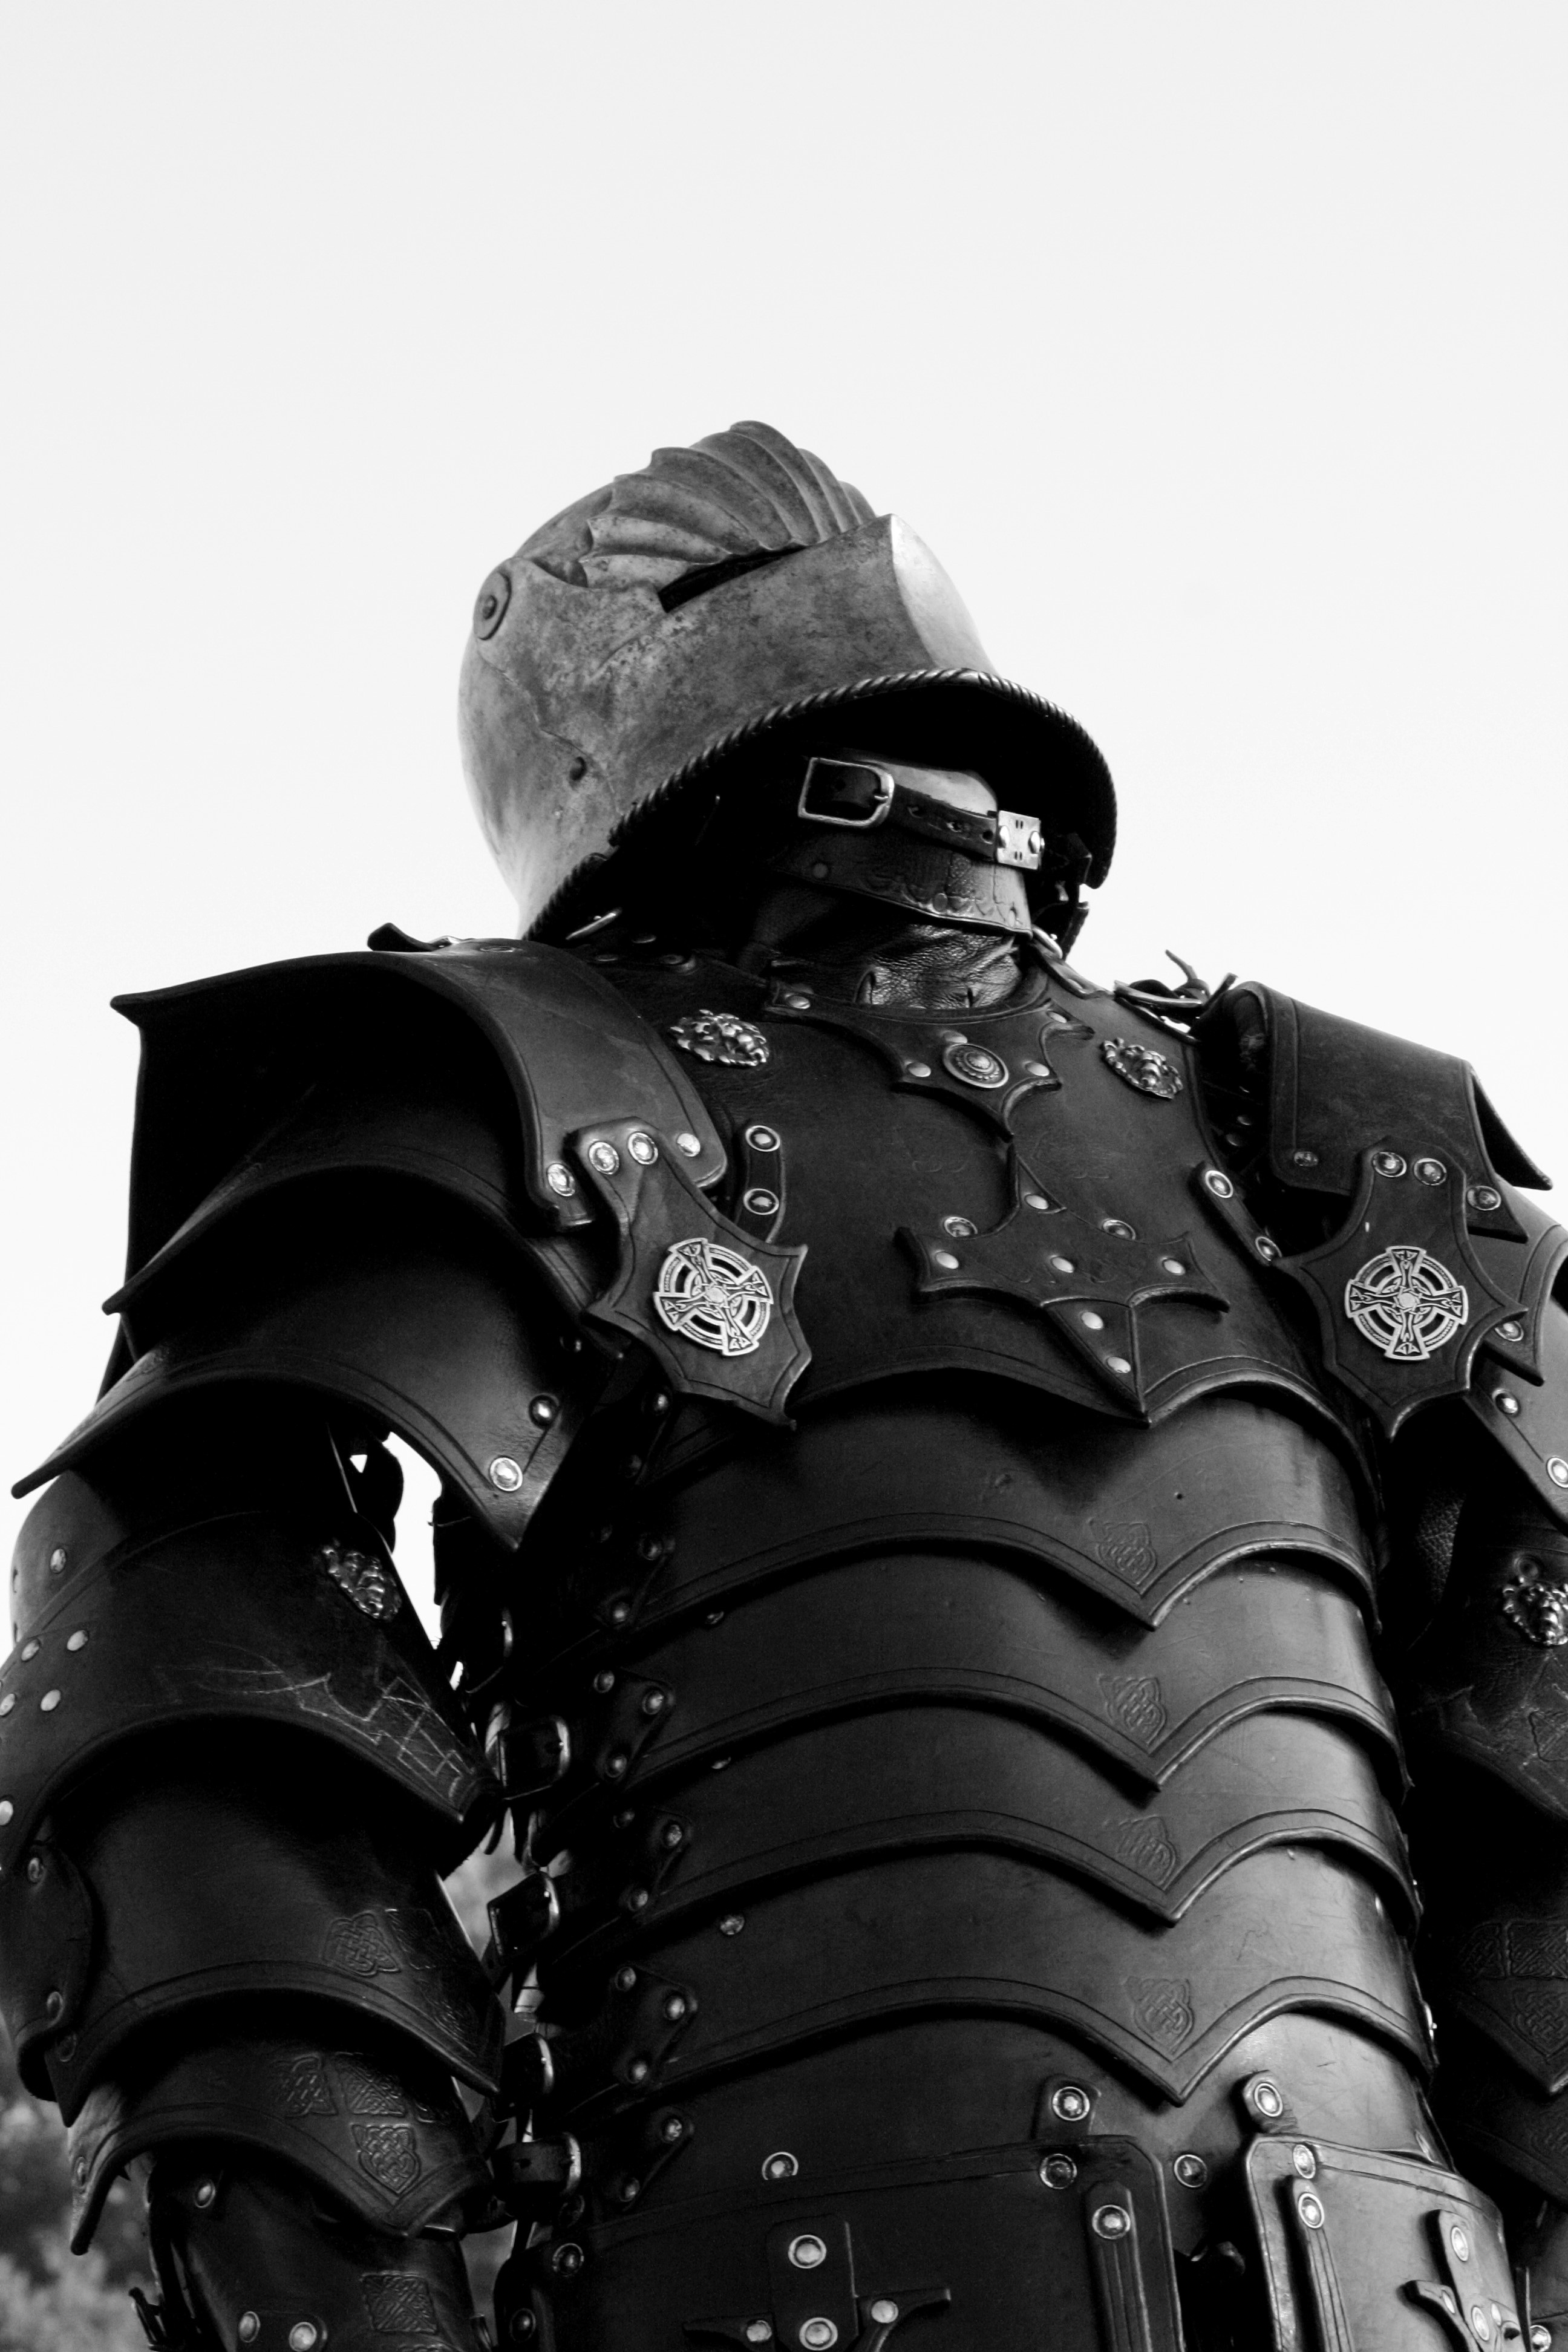
black and white, white, soldier, metal, clothing, black, monochrome, war, knight, helm, historically, middle ages, armor, ritterruestung, armor knight, old knight armor, monochrome photography, single lens reflex camera